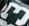
Number: 3